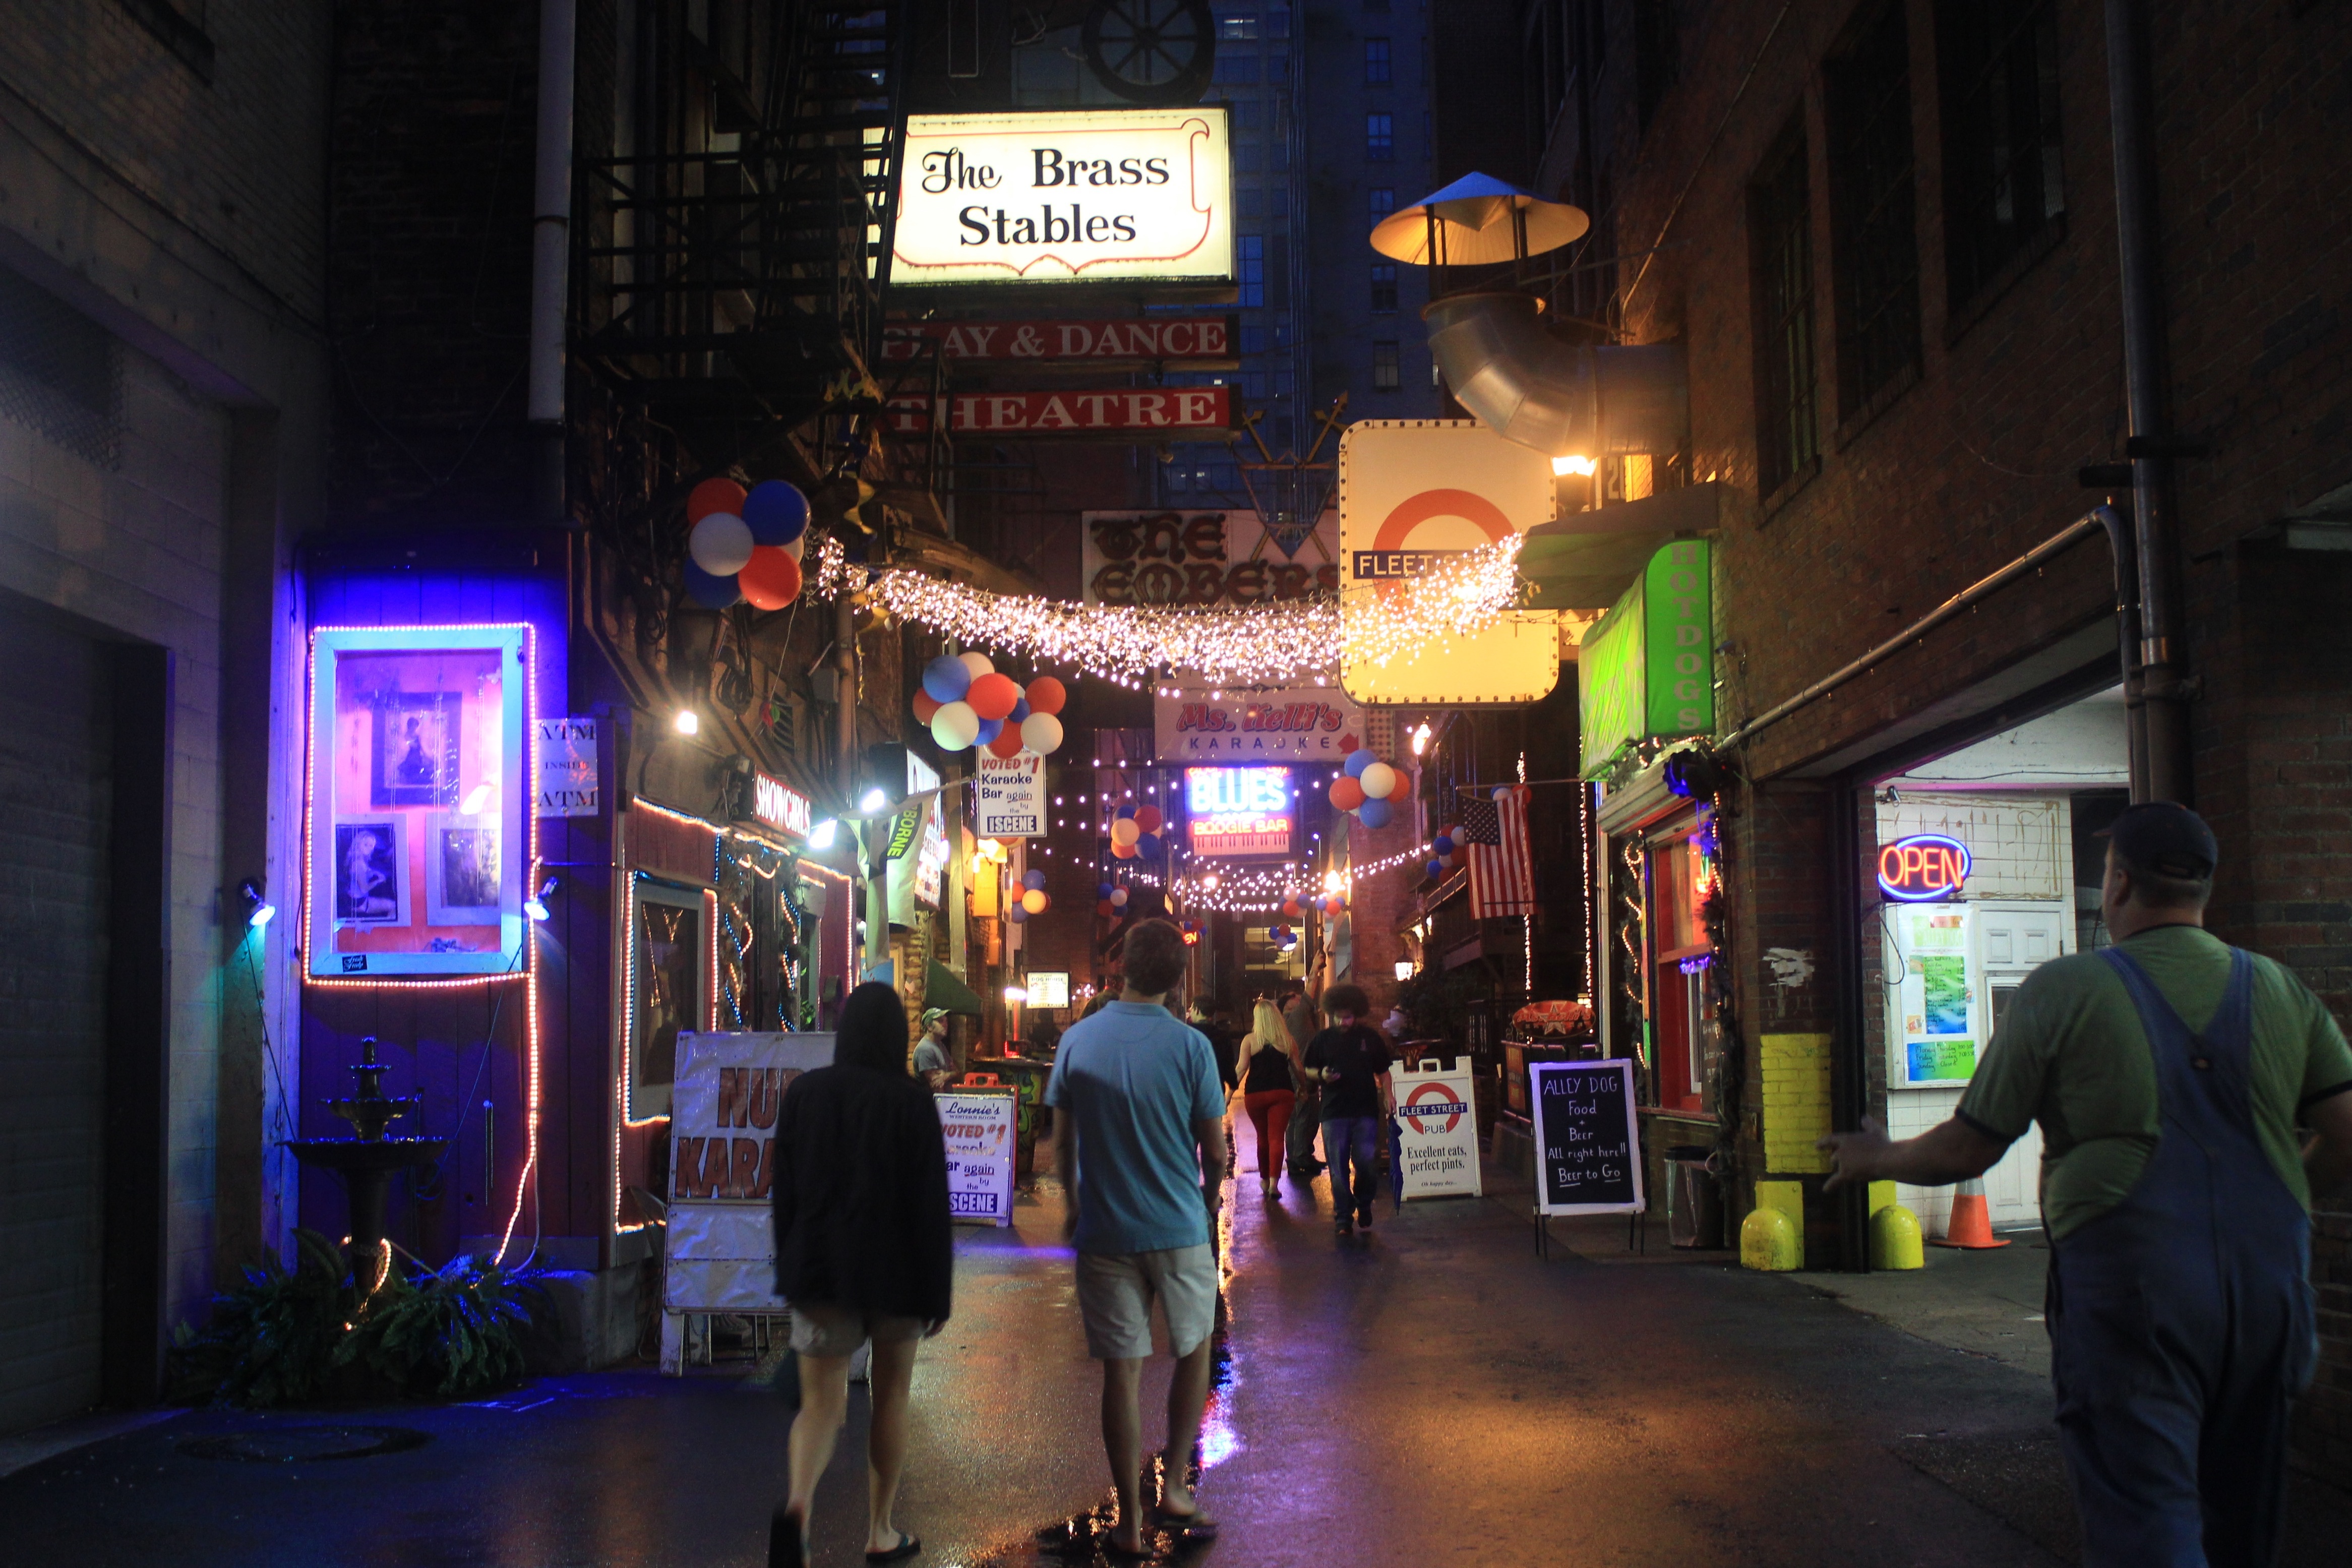
road, street, night, city, crowd, downtown, bar, infrastructure, urban area